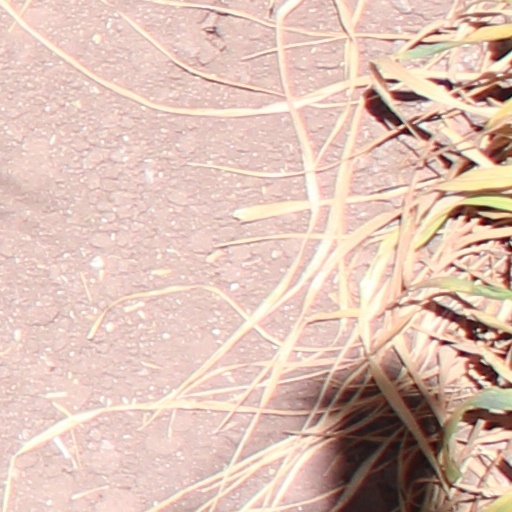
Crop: wheat